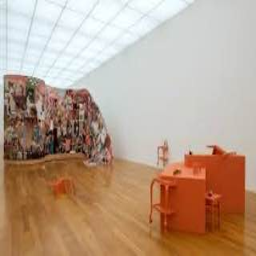
Kunstmuseum Liechtenstein